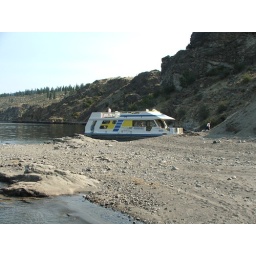
A shot of the boat from my seat near Bathtub Rock.